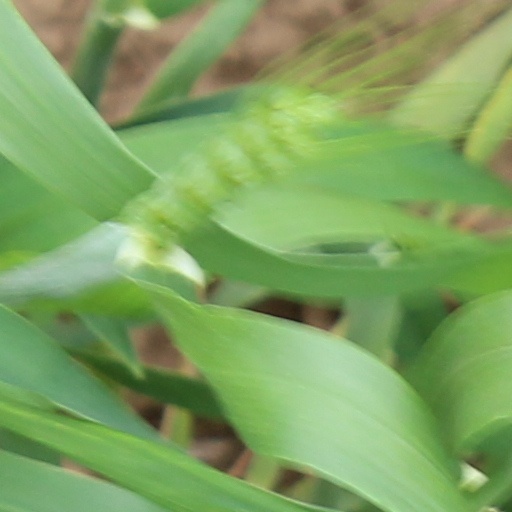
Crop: wheat